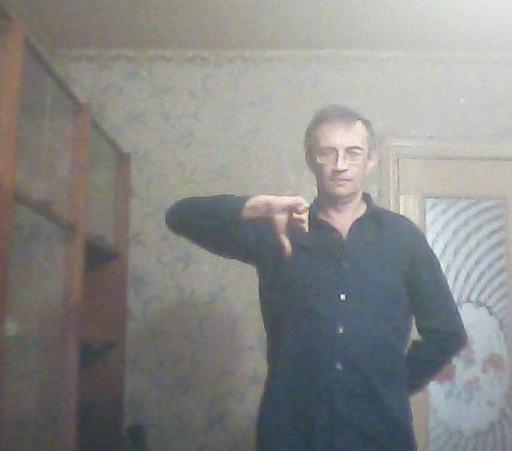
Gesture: dislike